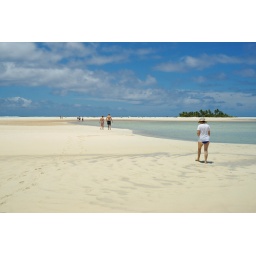
Cook Islands, what a scene, tourists walk across the white coral sand exposed by low tide.